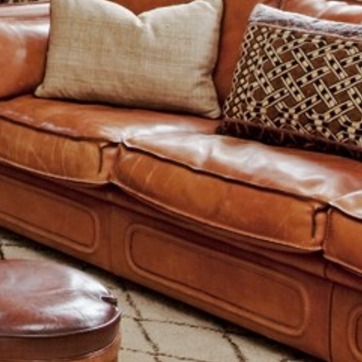
Material: leather